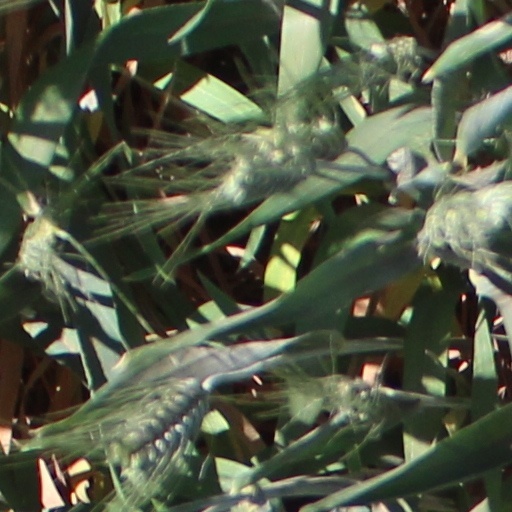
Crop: wheat